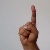
The image shows a hand gesture representing the letter 'D' in Indian Sign Language.